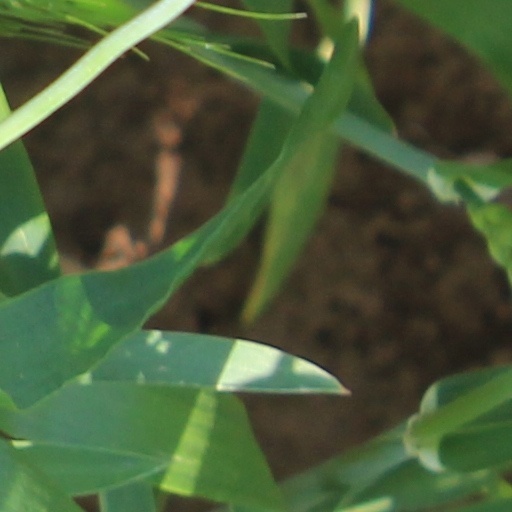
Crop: wheat